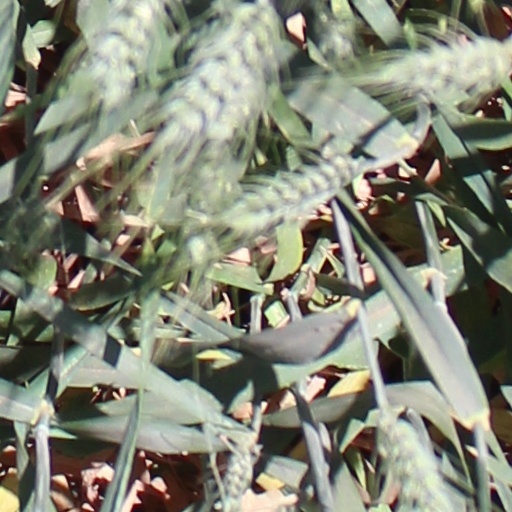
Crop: wheat